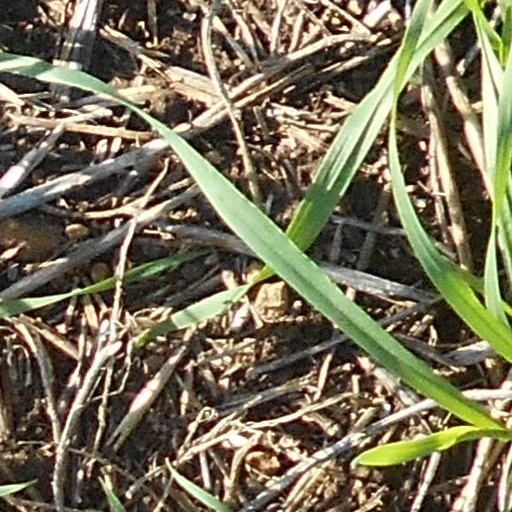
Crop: wheat